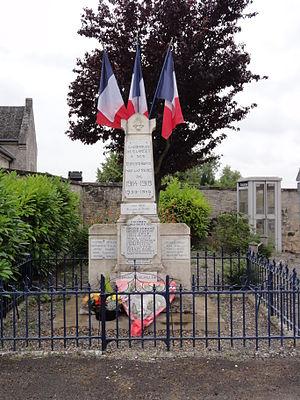
Clamecy est une commune française située dans le département de l'Aisne, en région Hauts-de-France.